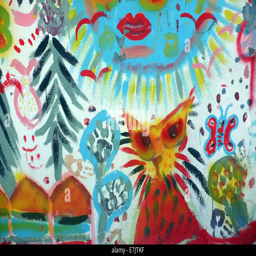
childish graffiti on the wall